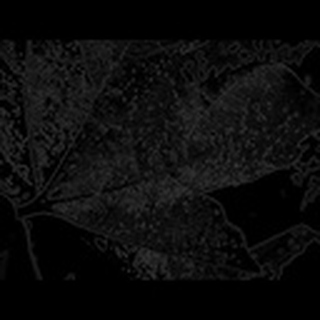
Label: cotton_aphids